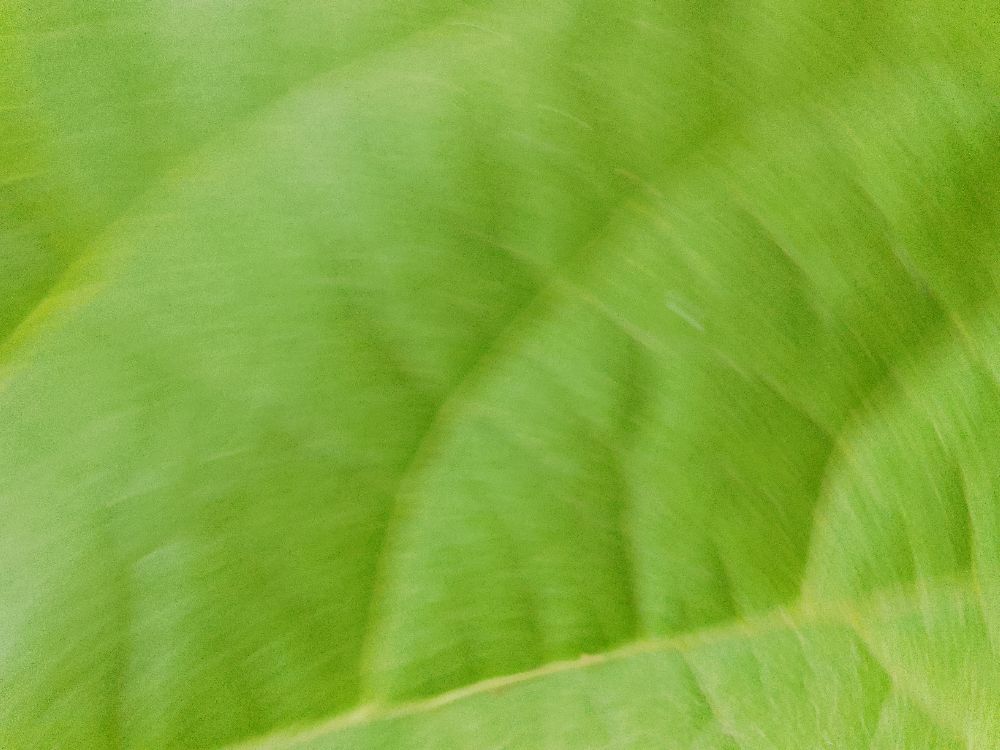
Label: healthy